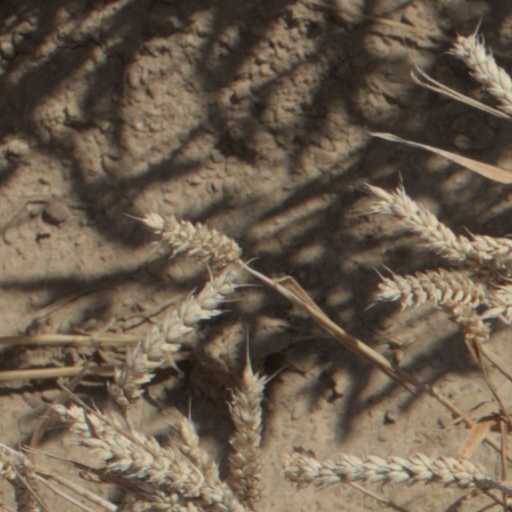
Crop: wheat